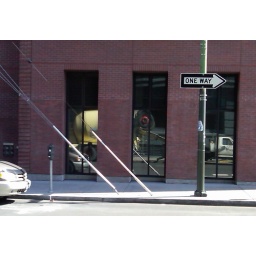
Bode Concrete mixer reflected in window across the street from KPIX in San Francisco.